Confederate monuments and memorials

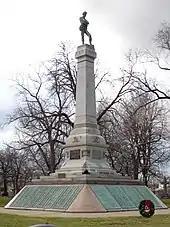
Confederate Monument at Oak Woods Cemetery in Chicago

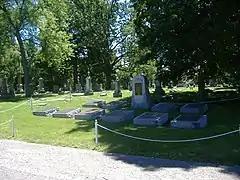
Confederate monument, Crown Hill National Cemetery, Indianapolis

, there are at least nine public Confederate monuments in Washington, D.C., mostly in the National Statuary Hall Collection. (See above)